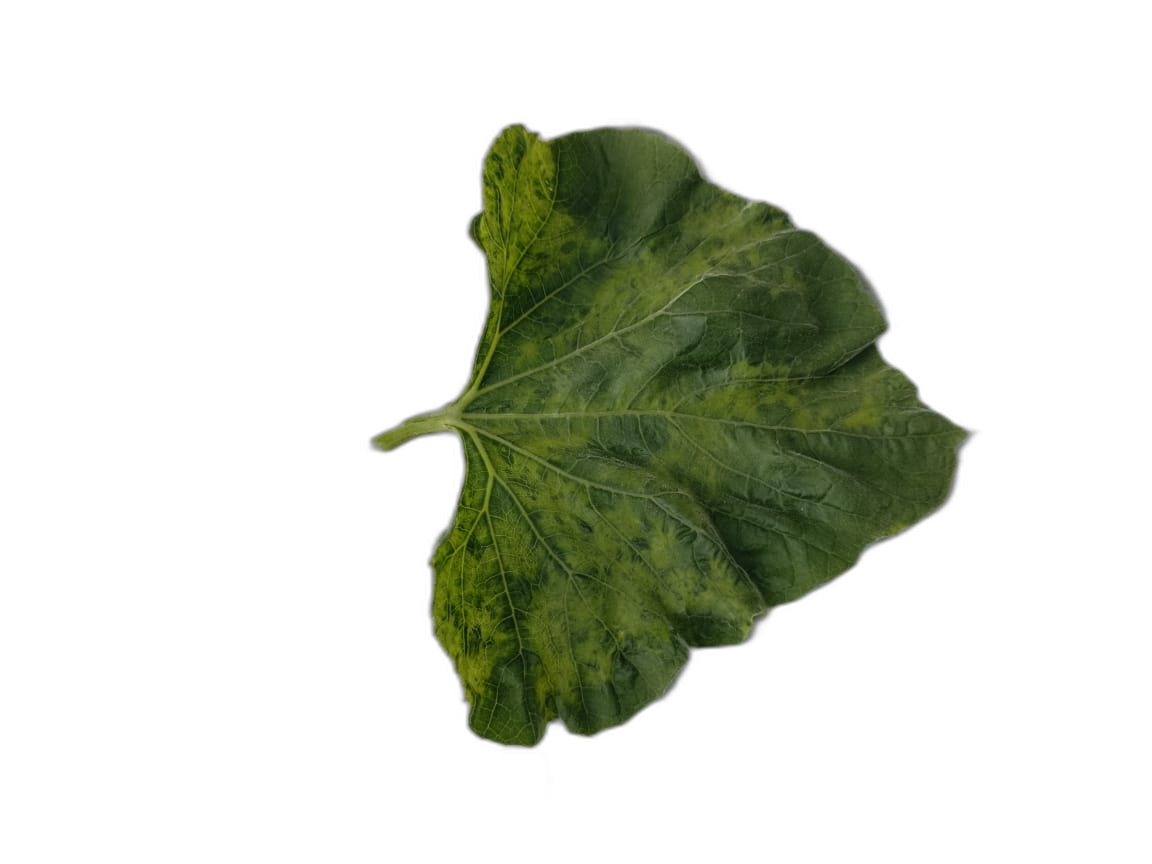
Crop: Bottle Gourd
Label: Mosaic_Virus